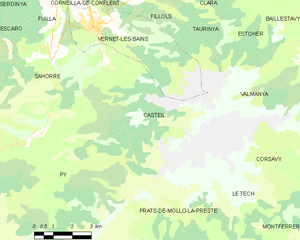
Casteil
Kort over kommunen
Kort over kommunen
Casteil er en by og kommune i departementet Pyrénées-Orientales i Sydfrankrig.